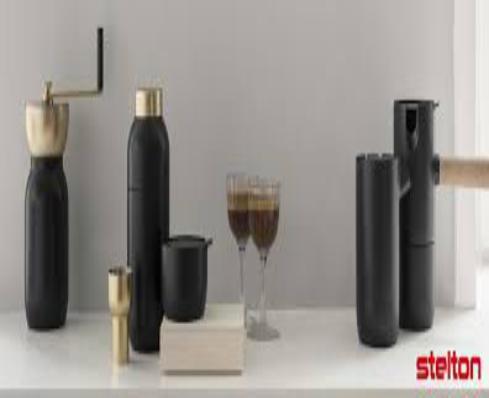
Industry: Necessities